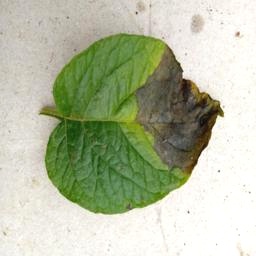
Etiqueta: Late Blight